Brian Wilson

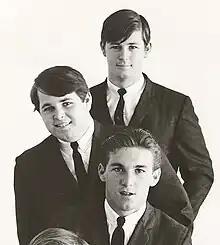
Wilson (top) with his brothers Carl (middle) and Dennis (bottom) at a Beach Boys photoshoot, early 1963

From January to March 1963, Wilson produced the Beach Boys' second album, "Surfin' U.S.A.", limiting his public appearances with the group to television gigs and local shows to prioritize studio work. David Marks substituted for him on vocals during other performances. In March, Capitol released "Surfin' U.S.A.", the Beach Boys' first top-ten single. The accompanying album peaked at number two on the "Billboard" charts by July, cementing the Beach Boys as a major commercial act. Against Venet's wishes, Wilson collaborated with artists outside Capitol, including the Liberty Records duo Jan and Dean. Wilson co-wrote "Surf City" with Jan Berry, which topped U.S. charts in July 1963, his first composition to do so. The song's success revitalized Jan and Dean's faltering career. Capitol and Wilson's father disapproved of the collaboration; Murry demanded his son cease working with the duo, though they continued to appear on each other's recordings.